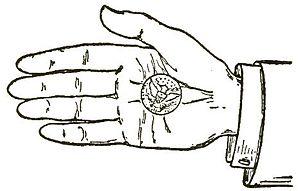
En prestidigitation, l'empalmage consiste à dissimuler un objet de petite taille dans la paume de la main.